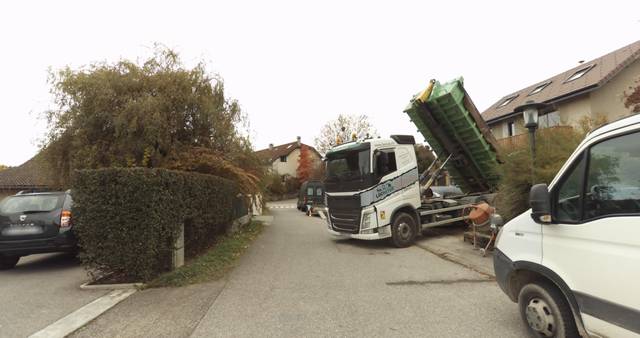
Region: France
Coordinates: 45.946, 6.125